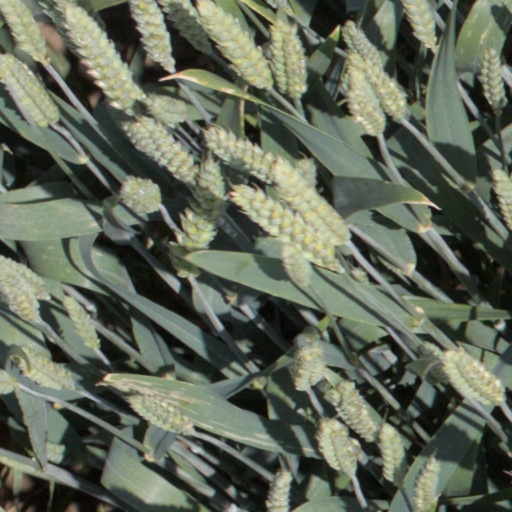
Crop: wheat